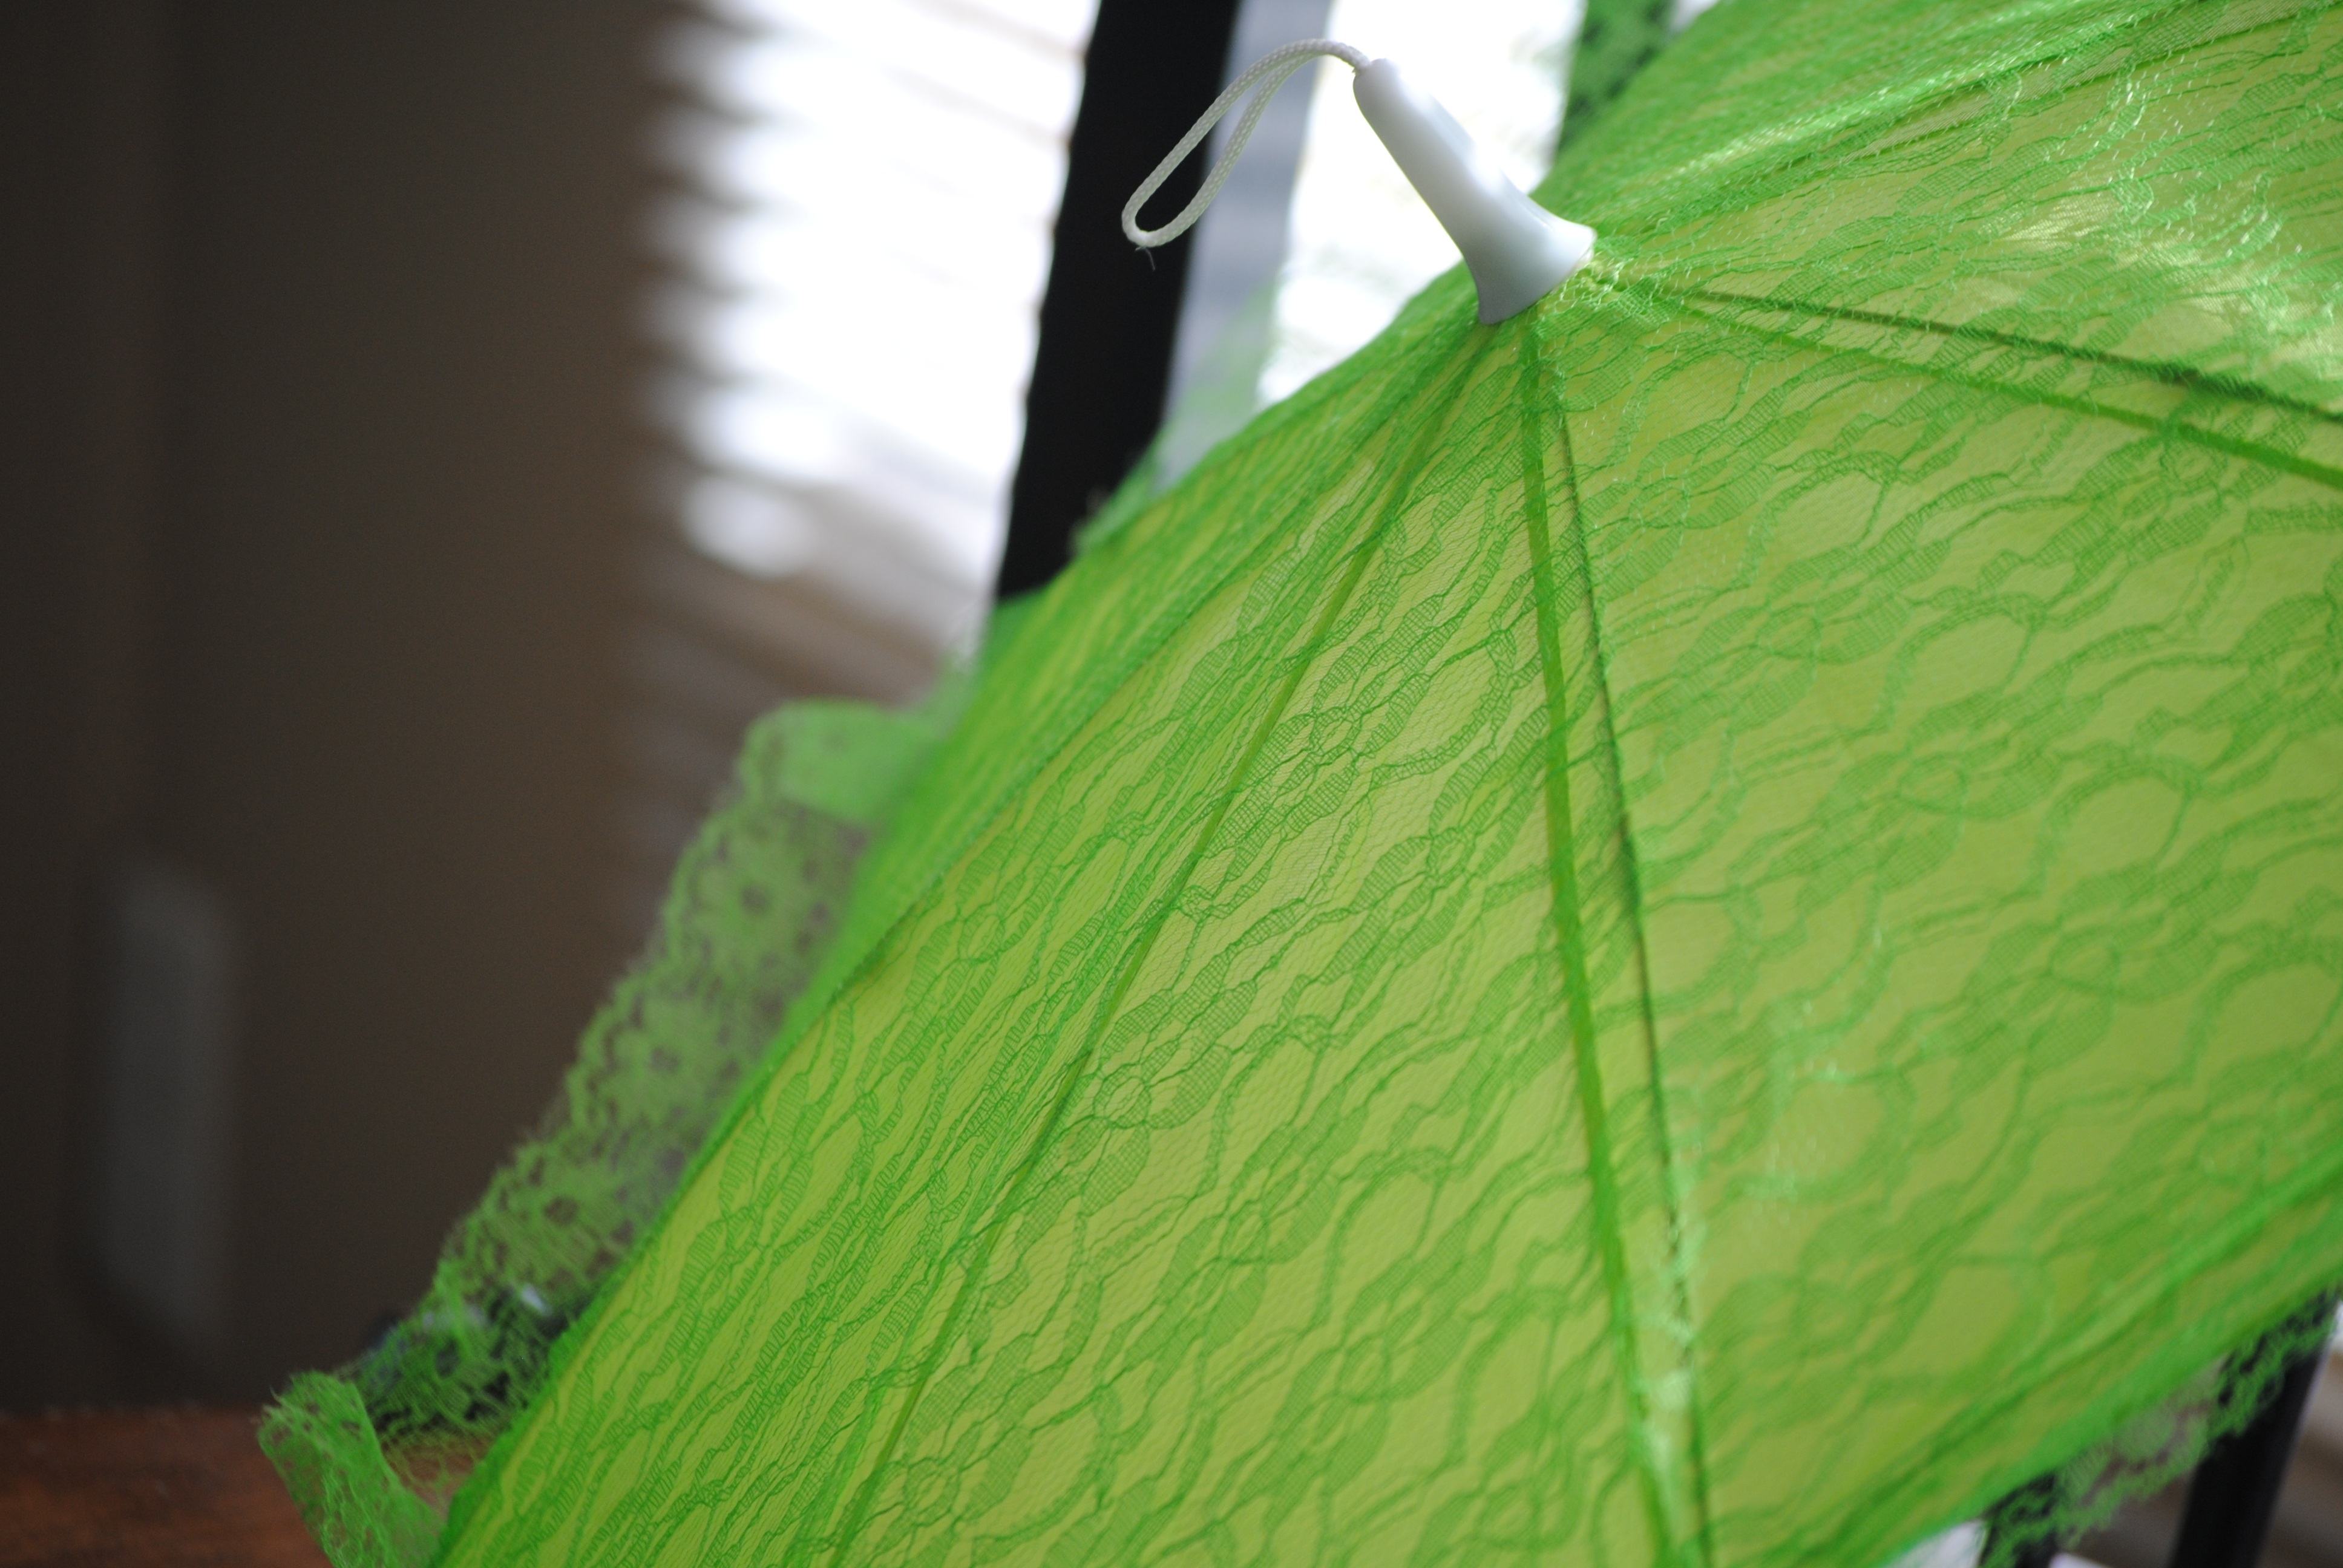
nature, open, plant, white, rain, leaf, flower, summer, vacation, green, relax, umbrella, color, weather, holiday, colorful, yellow, tourism, season, design, parasol, protection, accessory, nobody